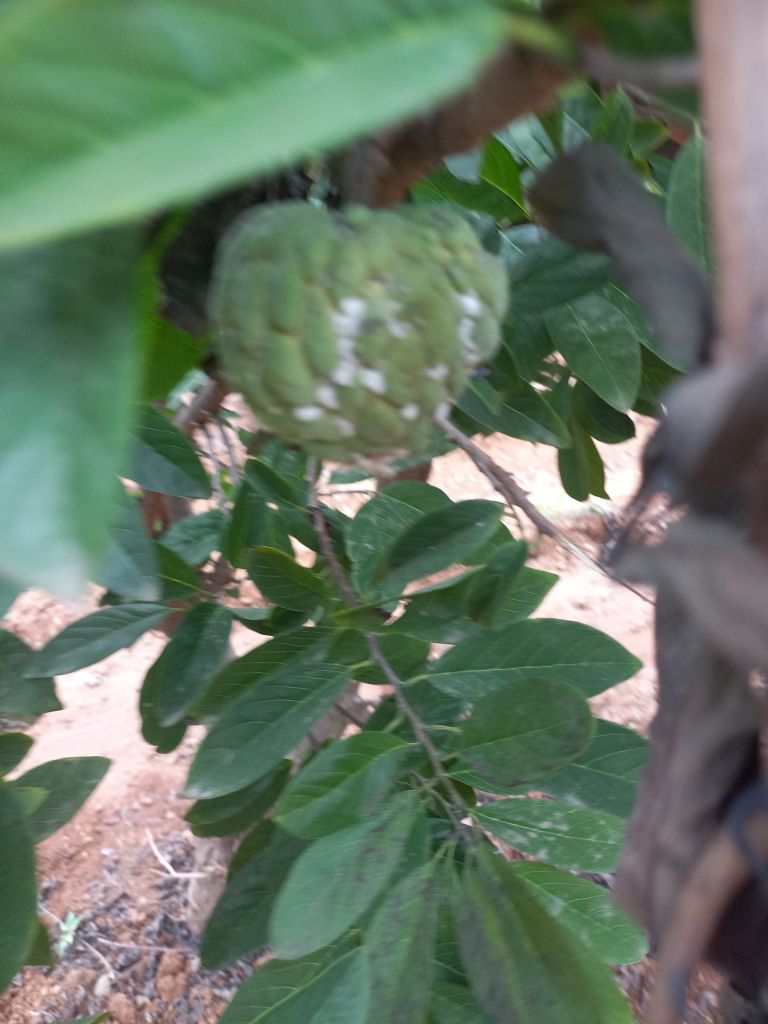
Disease label: Mealy Bug